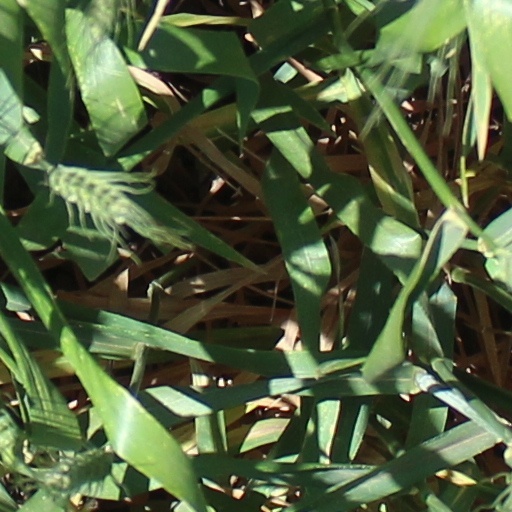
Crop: wheat